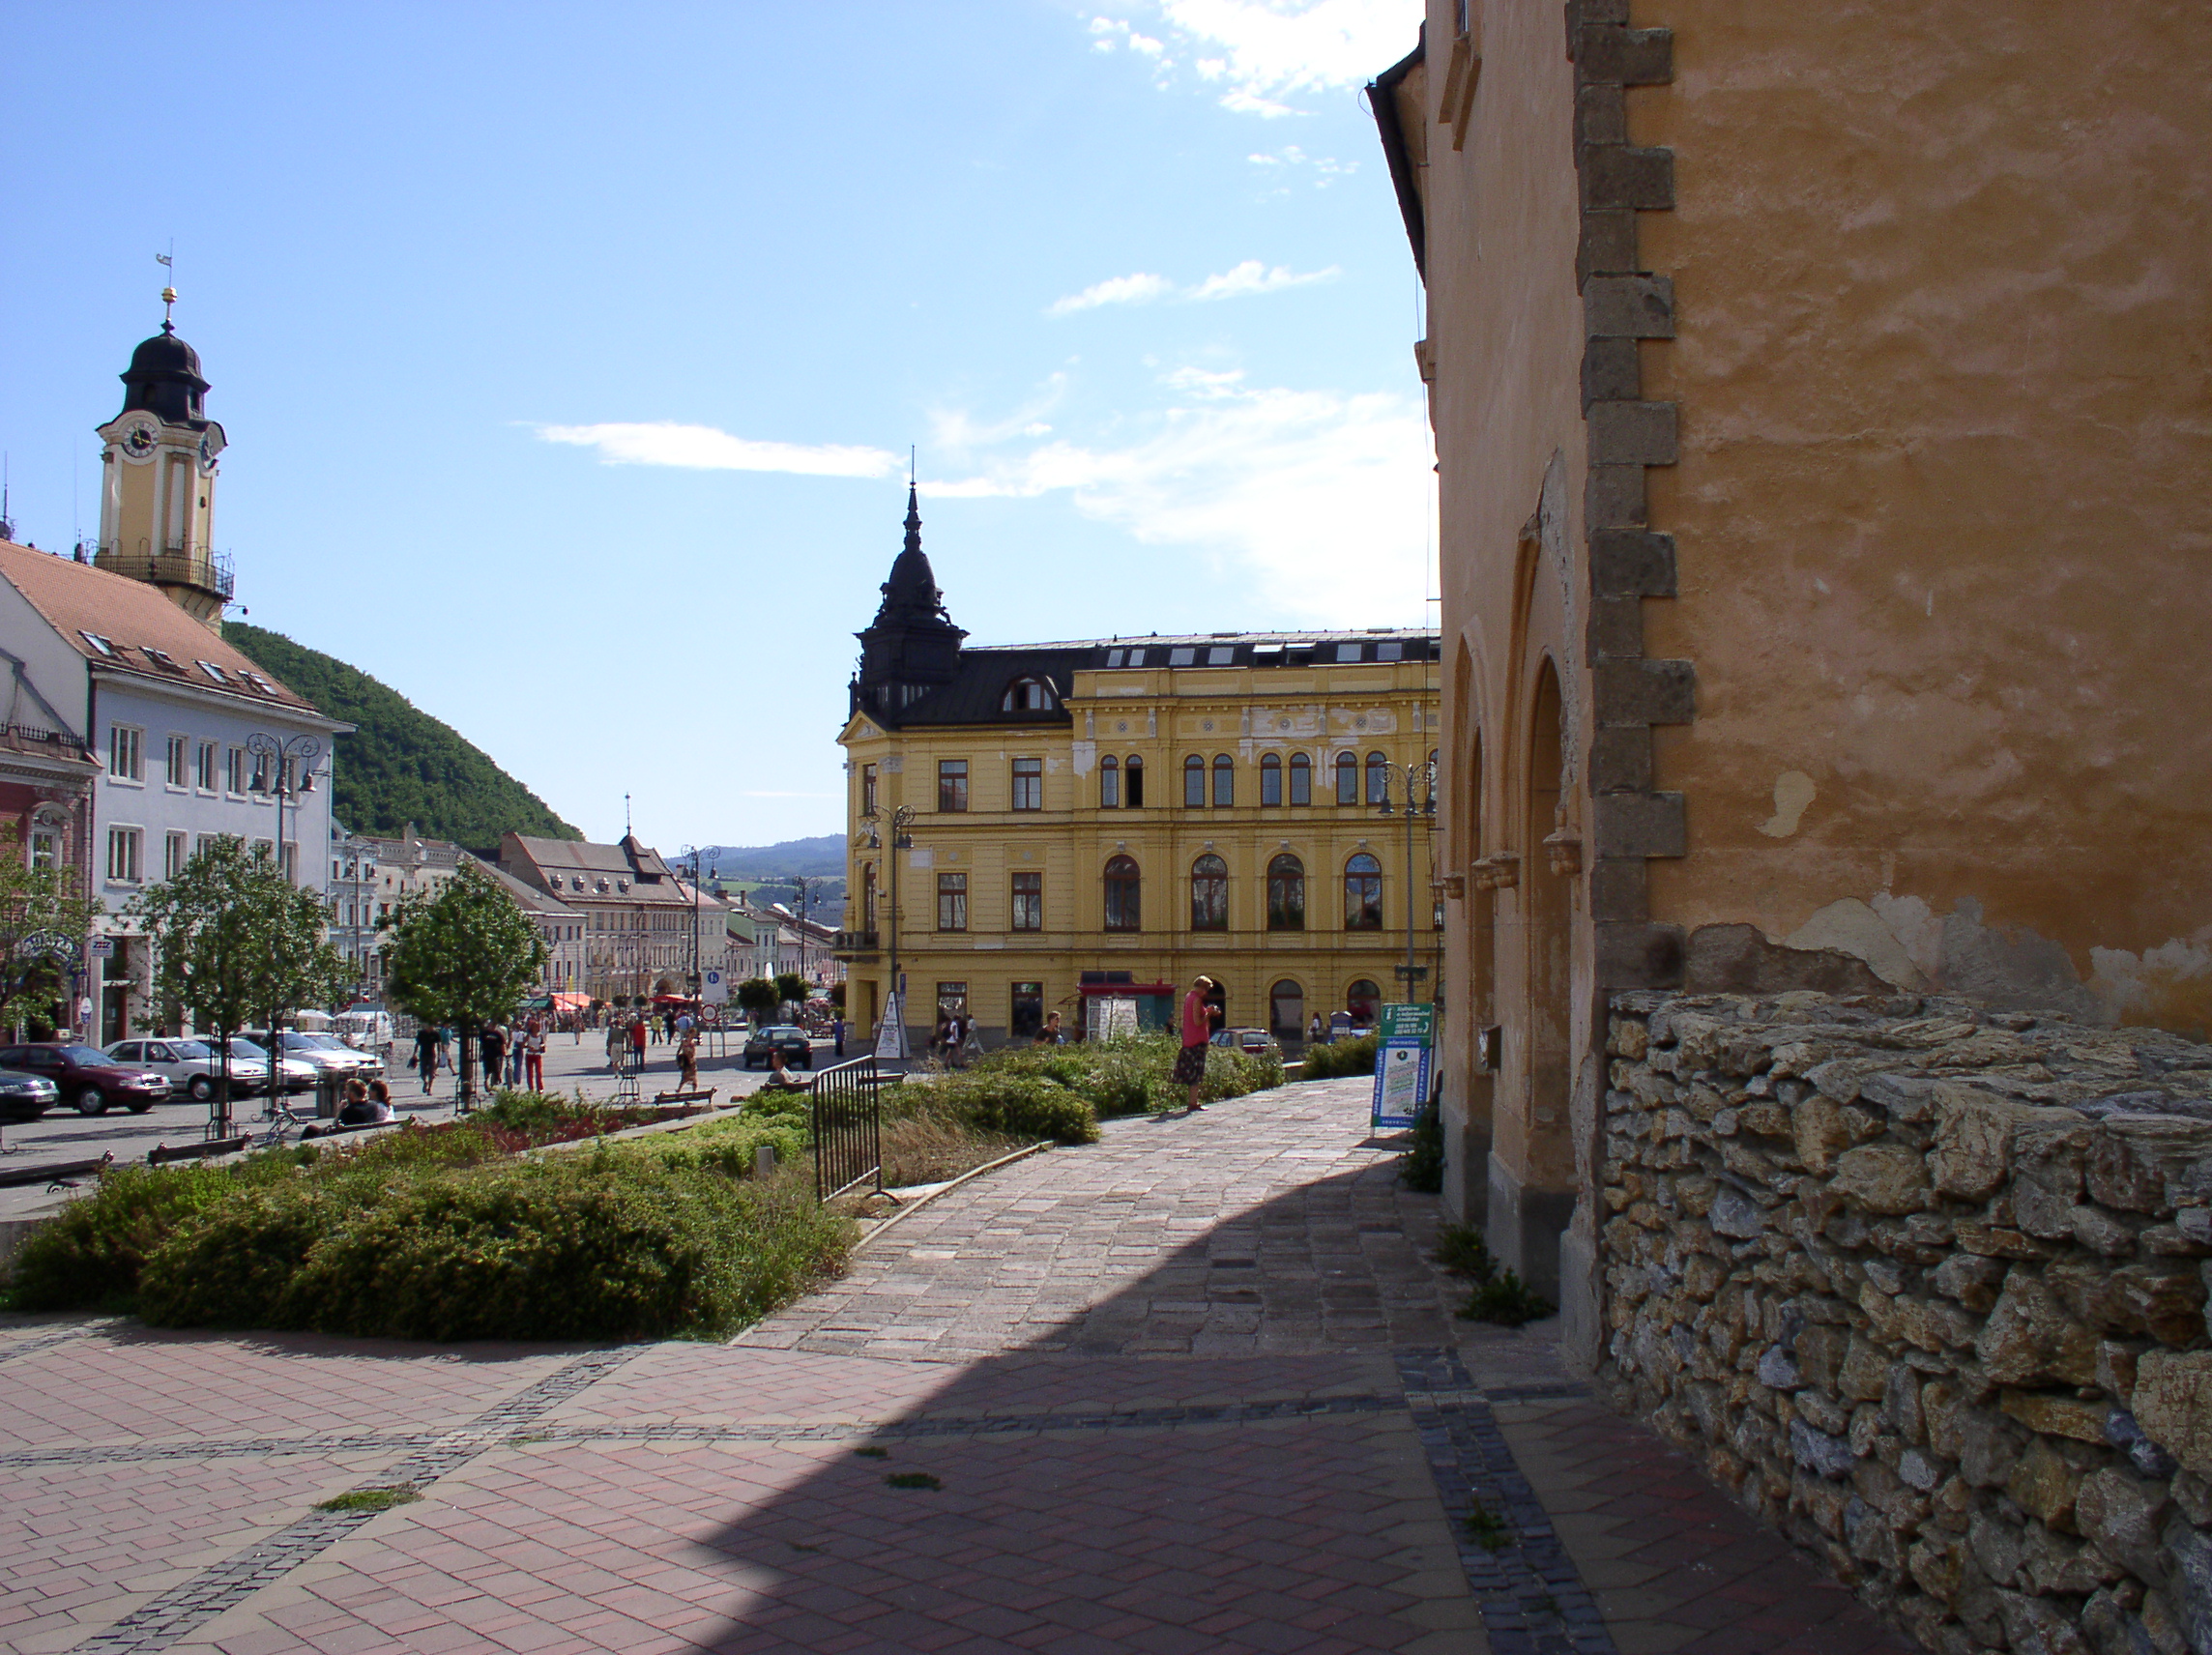
banska bystrica, slovakia, town, city, human settlement, building, public space, street, neighbourhood, plaza, architecture, road, sky, cobblestone, infrastructure, tourism, town square, road surface, thoroughfare, vacation, nonbuilding structure